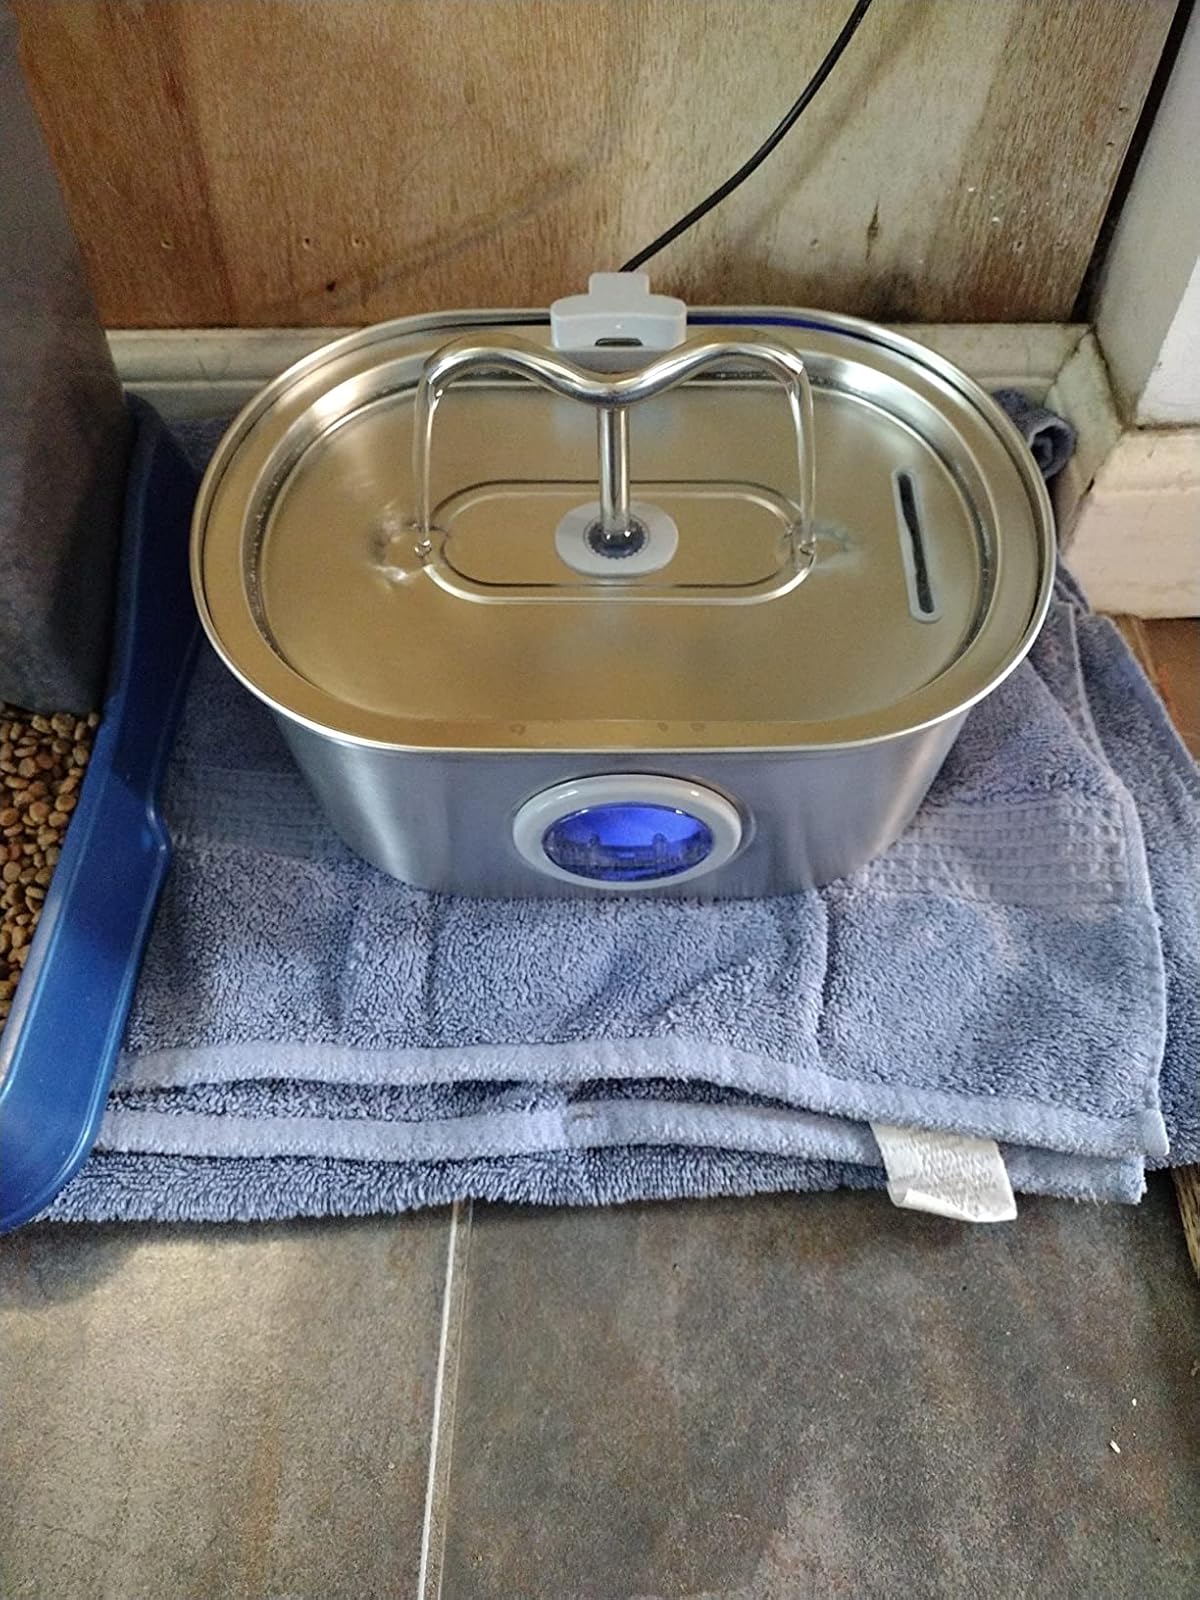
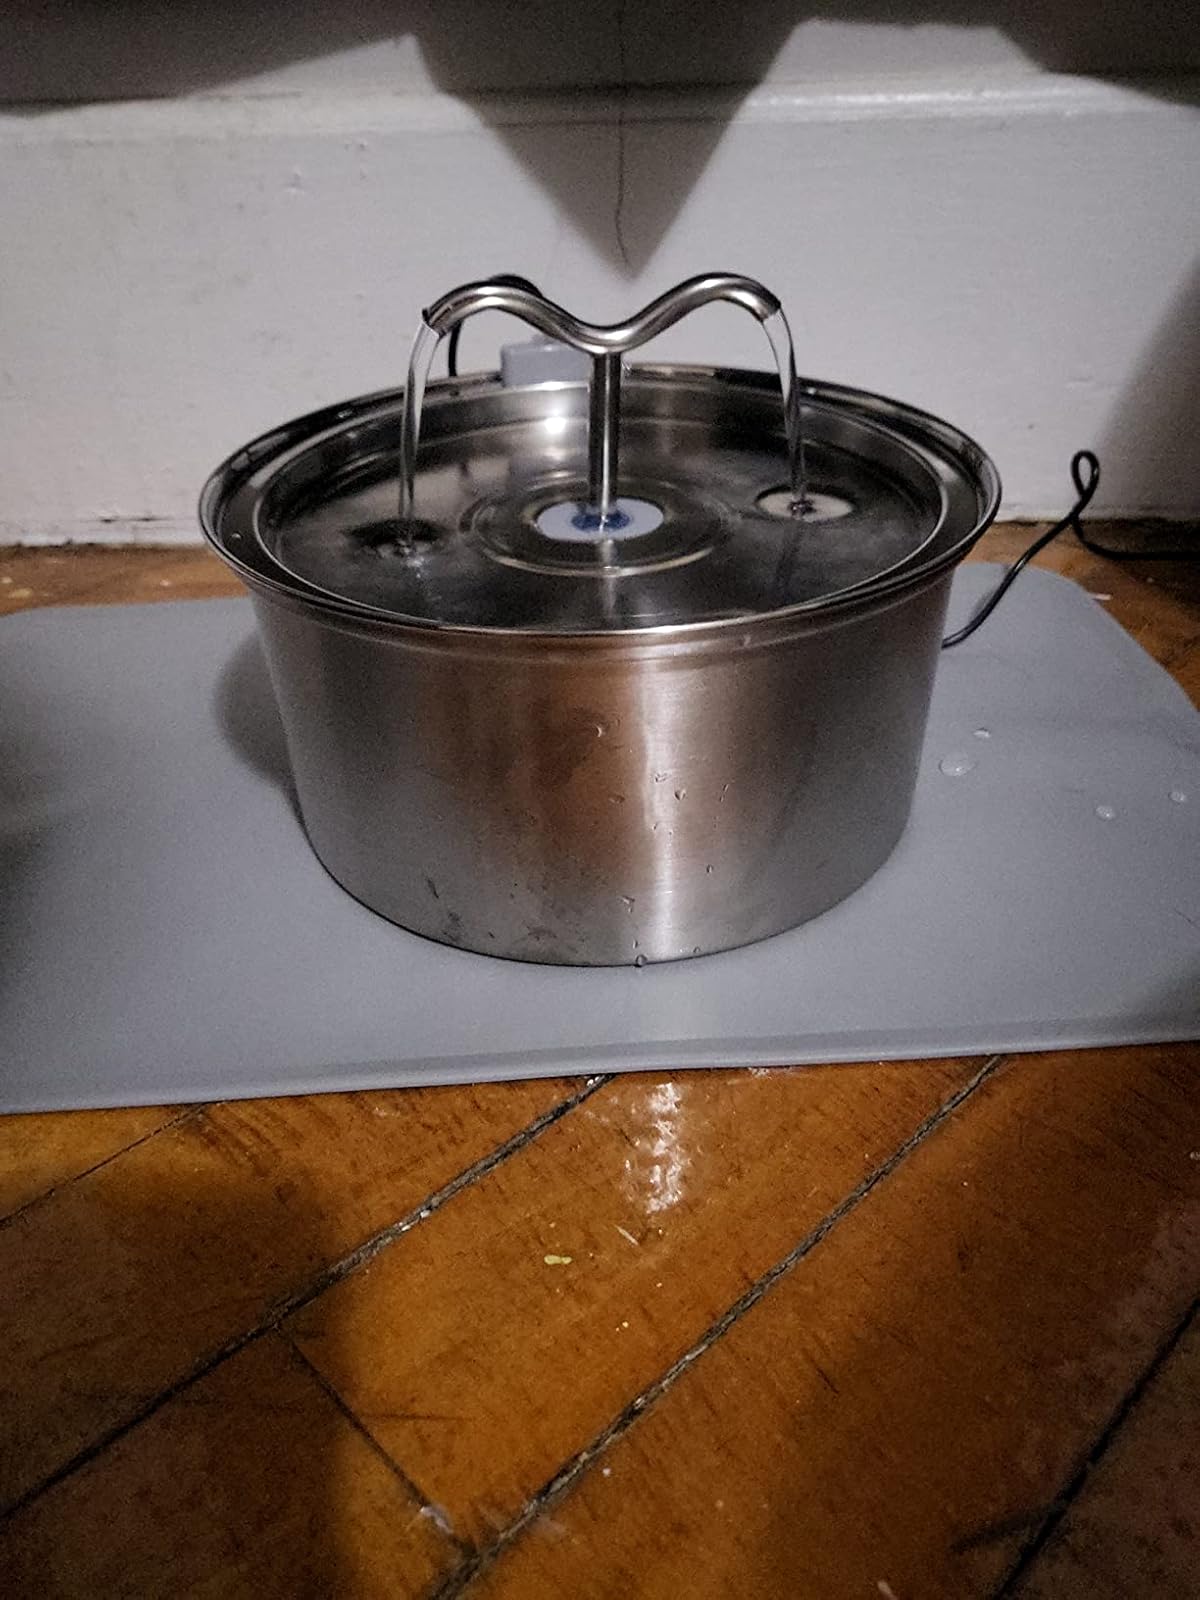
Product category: items_bowl
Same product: no